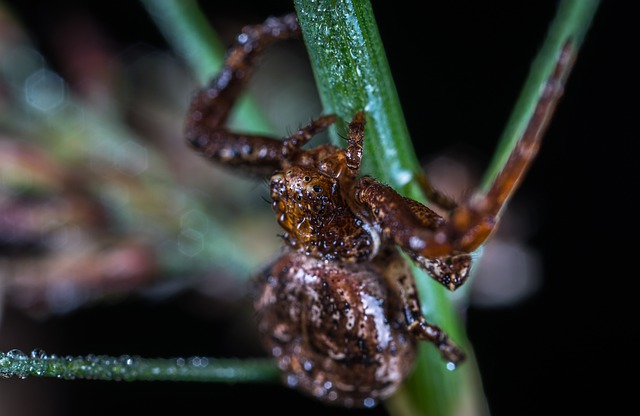
Label: spider